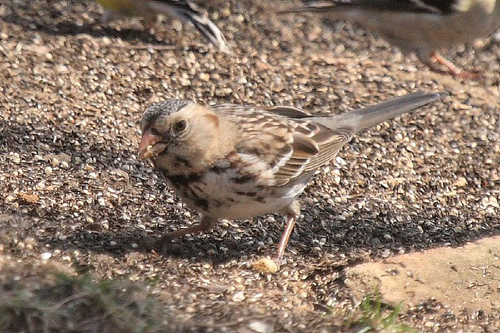
a short legged bird with a short bill and brown and black primaries and a brown and white speckled back.
this is a small grey and brown bird with a pointy orange beak.
this little bird is speckled brown and tan with white wingbars and a short pointy bill.
a small bird with a wide bill, long larsus brown and white wings.
the bird has a light brown color with lots of streaks of dark brown and grey.
this bird has wings that are brown and has a white belly
this bird has wings that are brown and has a white belly
this bird has brown primaries, a brown crown, and a brown belly.
this bird has a short peach-colored beak, mottled grey-white crest, peach tarsus and feet, and a light grey rump.
this bird has wings that are brown and has a white belly
Species: Harris Sparrow